Phineas Davis Farmstead

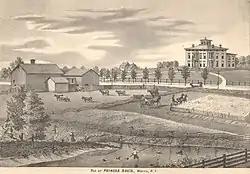

Phineas Davis Farmstead is a historic farm complex and national historic district located in the village of Mexico in Oswego County, New York. The district features an Italianate farmhouse built in 1874. Also on the property is a historic henhouse and three stone hitching posts.